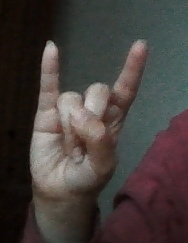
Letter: la